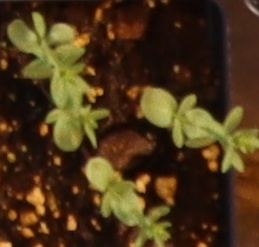
Label: Flax